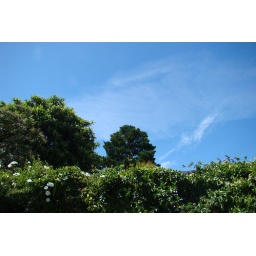
half a dozen yellow tailed black cockatoos sitting in the tree